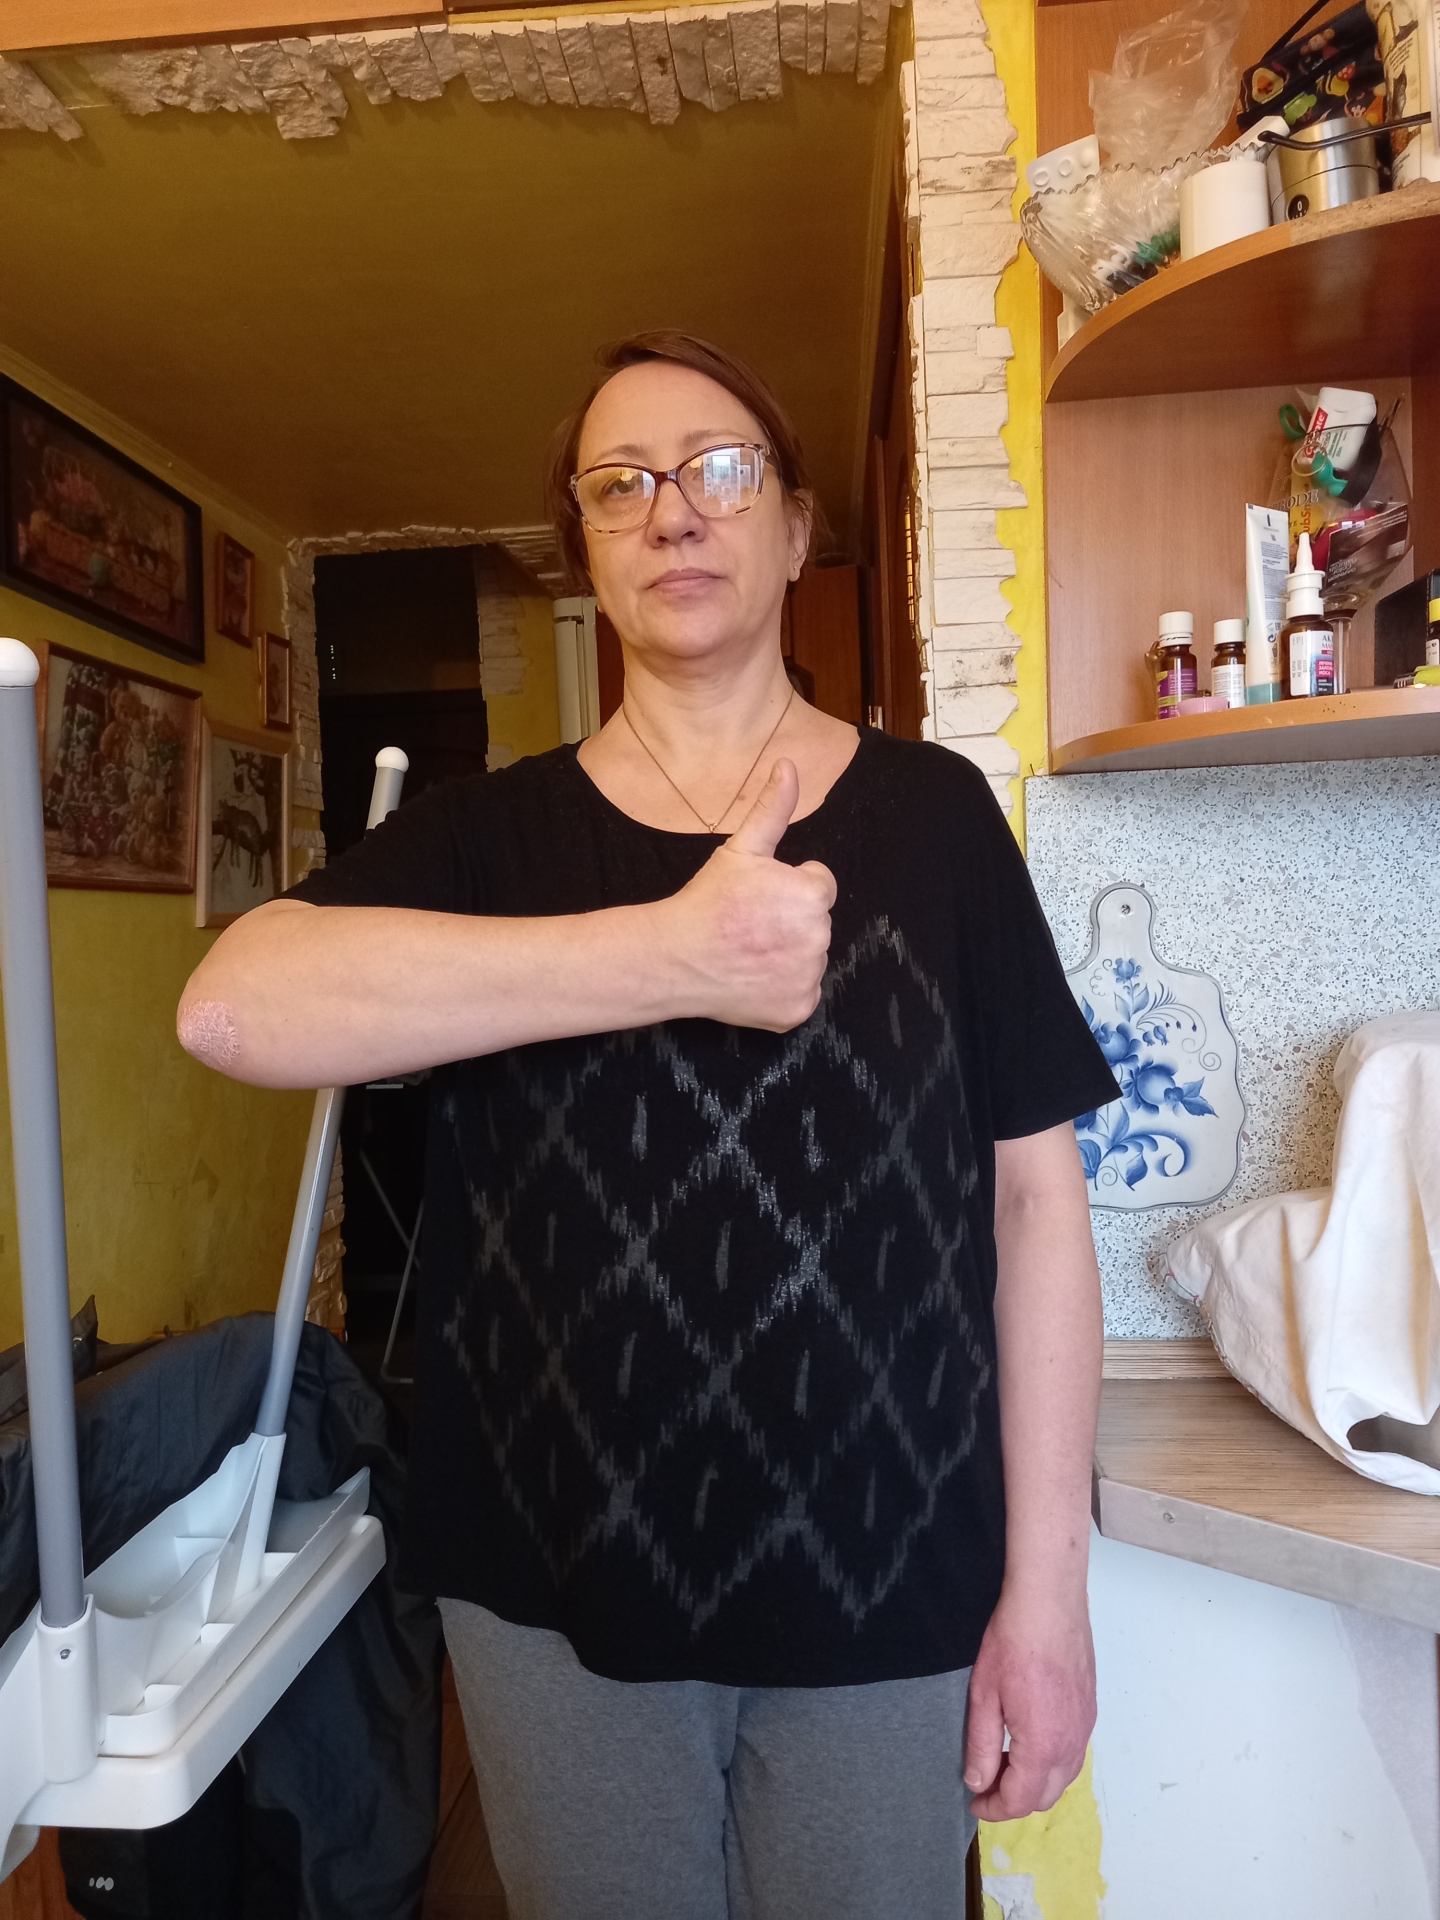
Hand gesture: like